Bodybuilding at the 2001 World Games

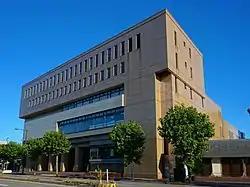
Akita City Culture Hall

The bodybuilding events at the 2001 World Games in Akita was played between 18 and 19 August. 55 athletes, from 22 nations, participated in the tournament. The competition took place in Akita City Culture Hall.